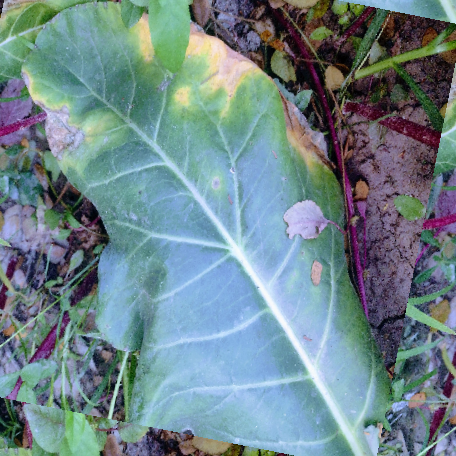
Label: Downy Mildew